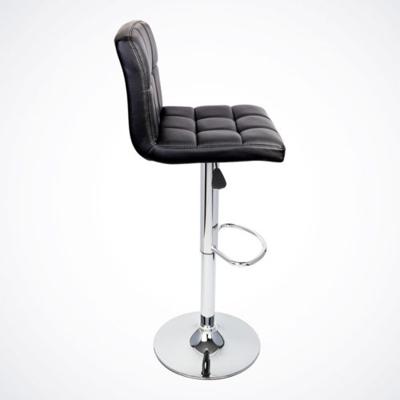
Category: chair